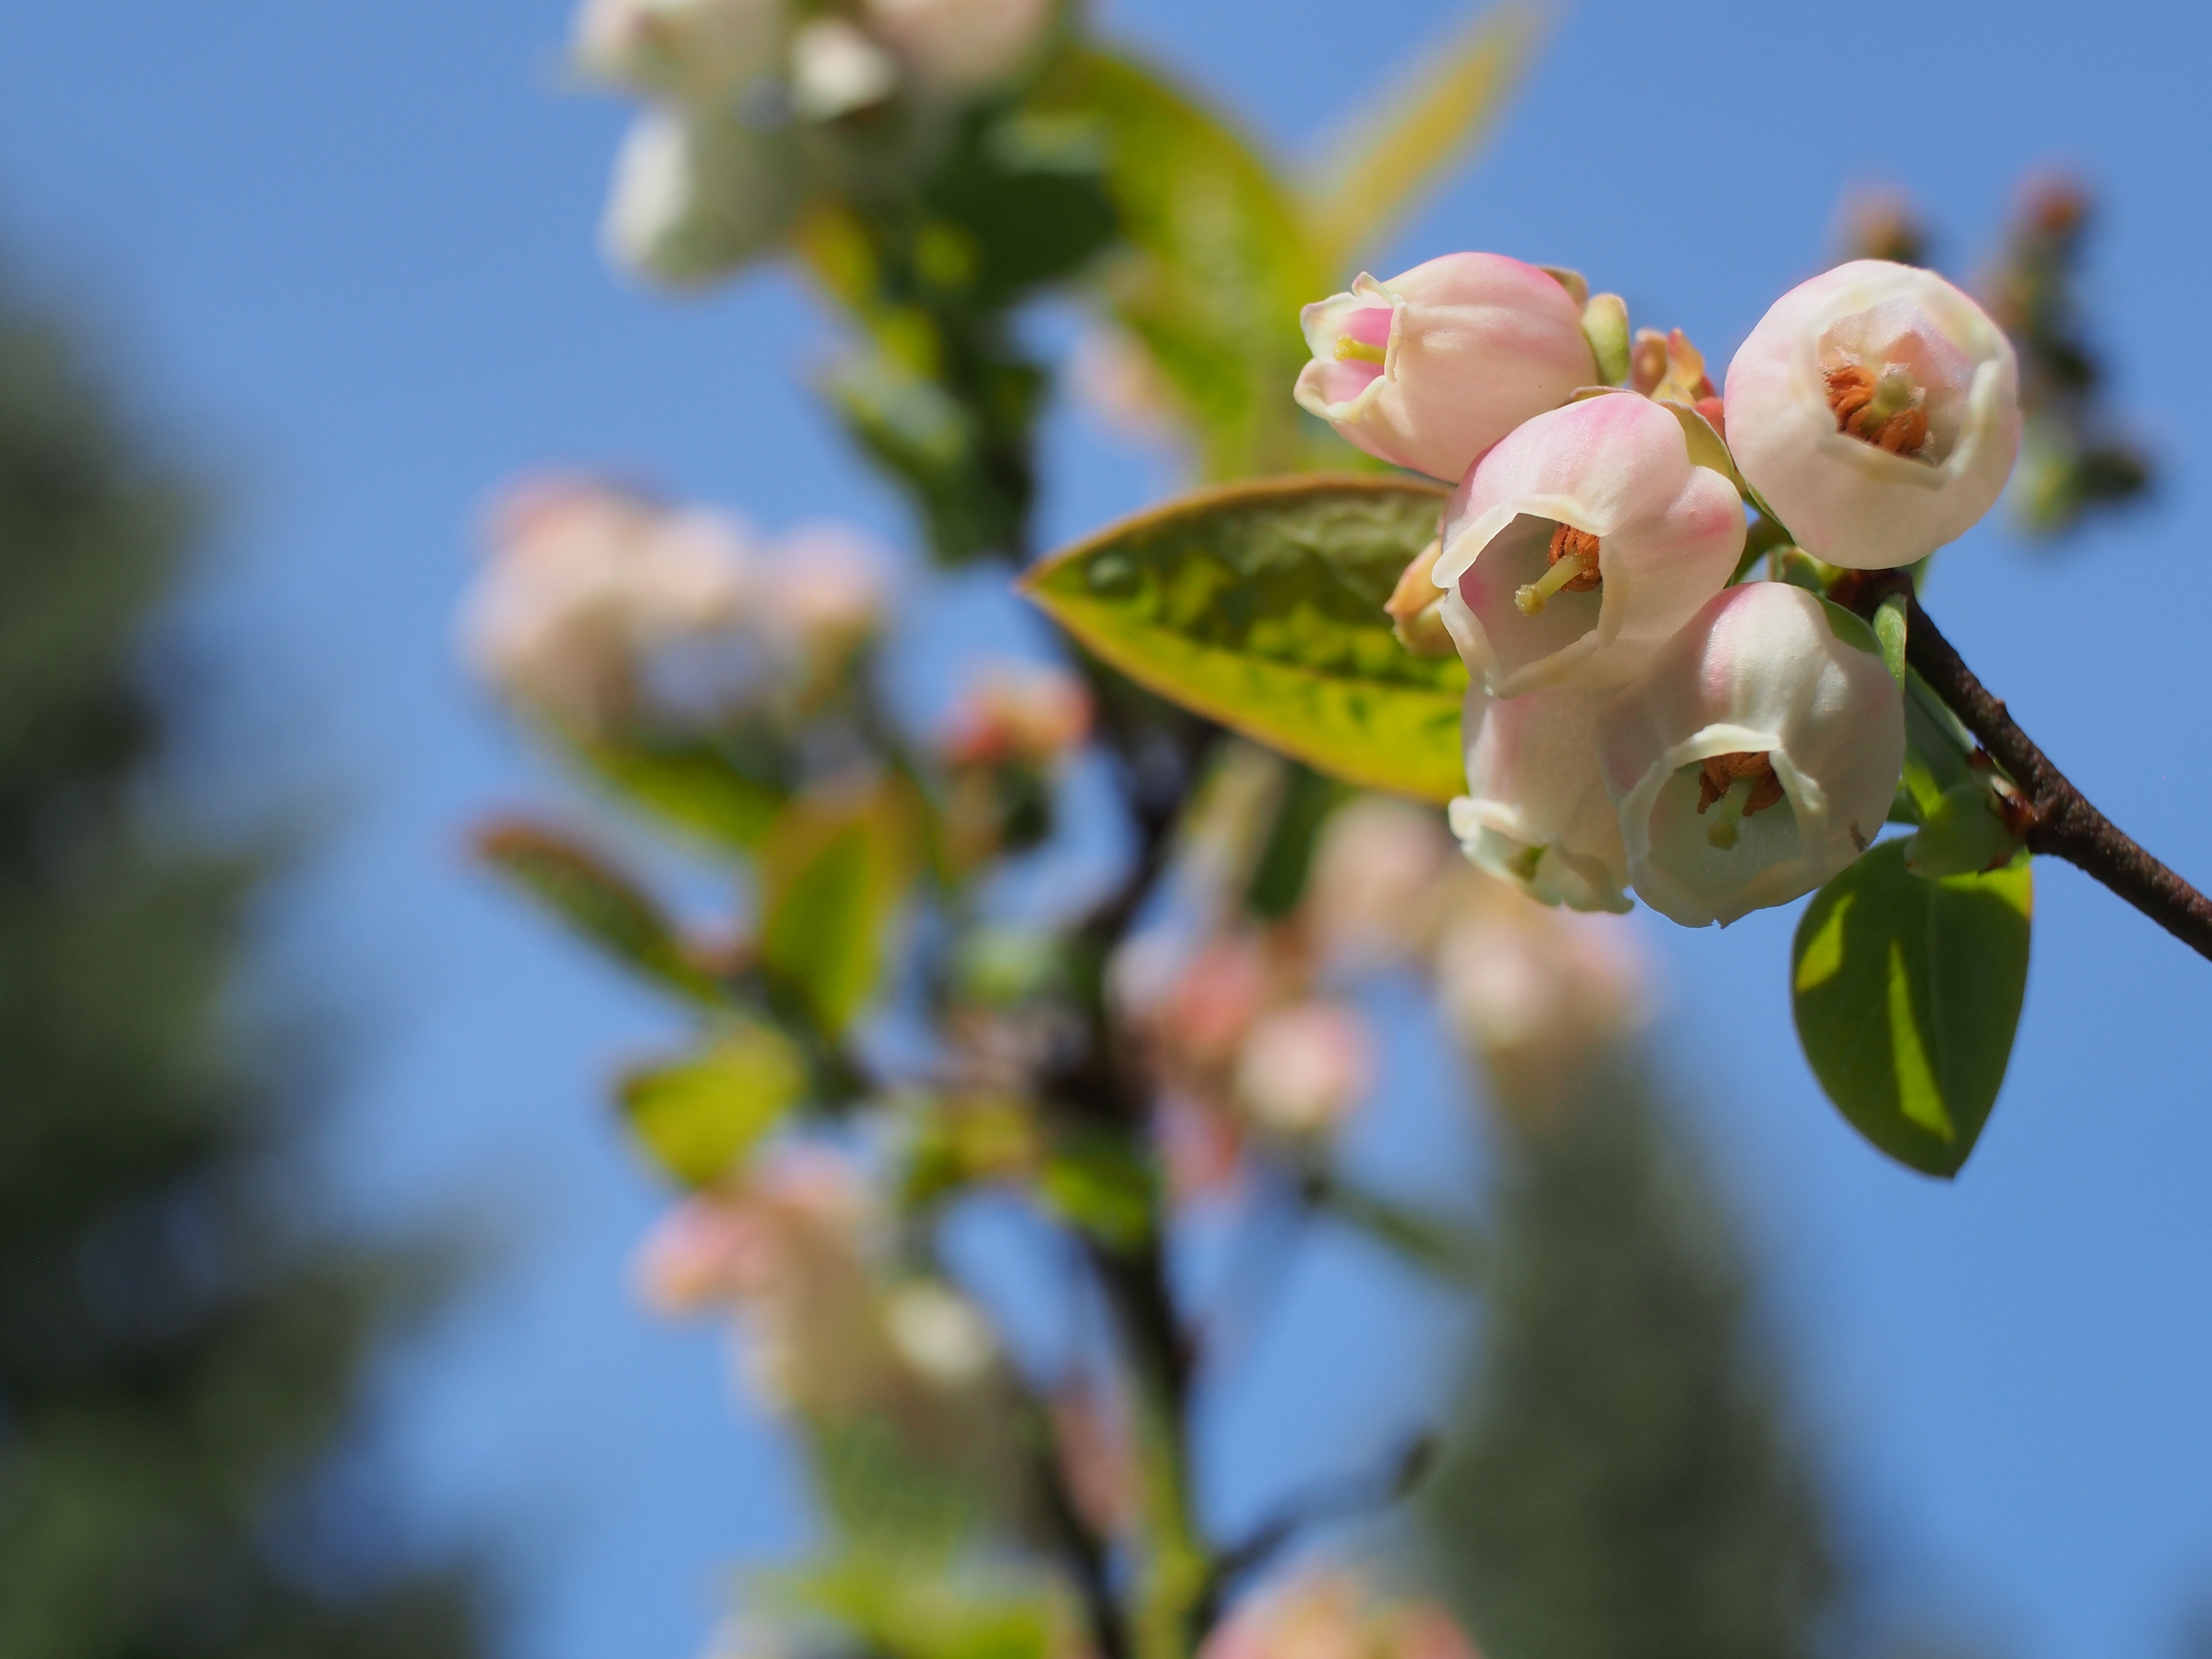
tree, nature, branch, blossom, plant, fruit, leaf, flower, food, produce, botany, flora, wildflower, shrub, macro photography, flowering plant, woody plant, land plant